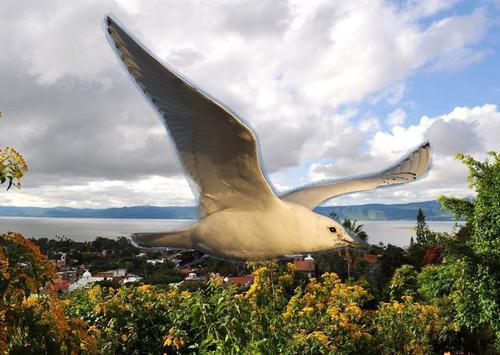
Bird species: Ivory_Gull
Bird type: waterbird
Background: water